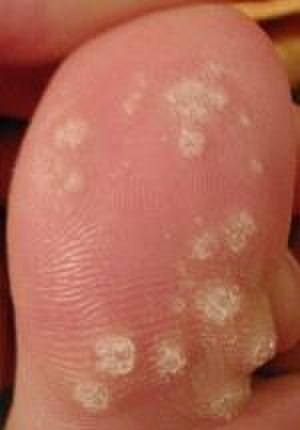
Vorte
Vorter på storetåen.
Vorter er små, hårde og ru gevækster på huden, der har næsten samme farve som huden. Typisk giver de ikke anledning til nogle symptomer bortset fra når de er under foden hvor de kan give smerte. De kommer typisk på hænder og fødder men kan også komme andre steder. Der kan komme en eller flere vorter. De er ikke kræftfremkaldende.